Stuart London

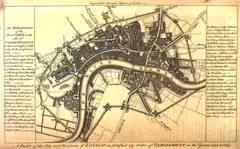
An 18th-century map showing the fortifications built around London during the English Civil War

The East End was similarly developed, although with working-class houses rather than aristocratic ones. Hoxton Square and the nearby Charles Square were both built in the 1680s. The fields around St. Mary Spital church were filled in with houses, becoming Spitalfields, particularly after the influx of French Huguenot migrants in the 1680s and the establishment of a market in Spital Square in 1682.